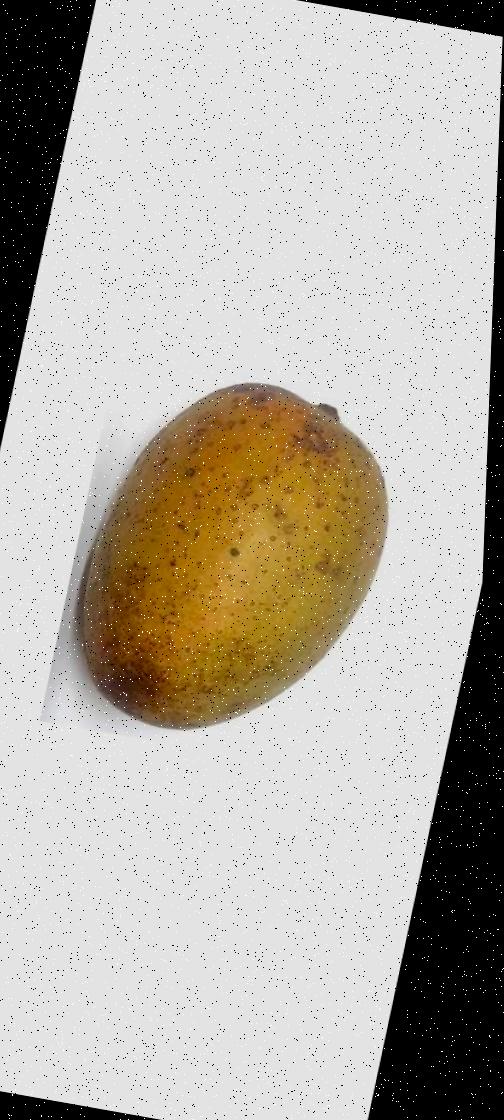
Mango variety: Gourmoti